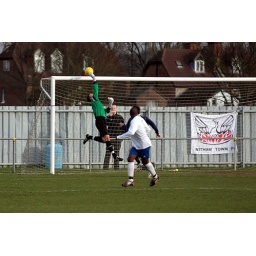
Enfield Town keeper Dave Walton (green) tips the ball over the bar